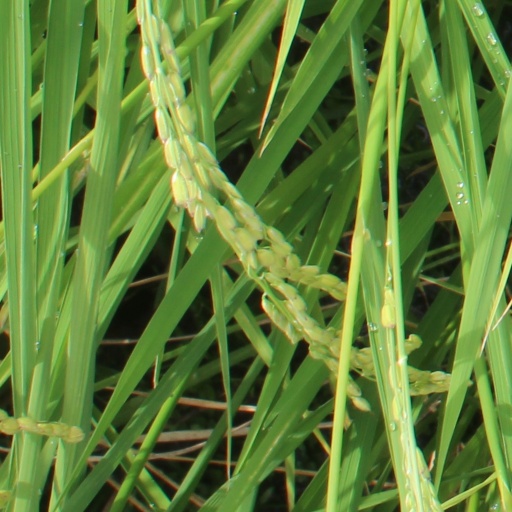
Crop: rice